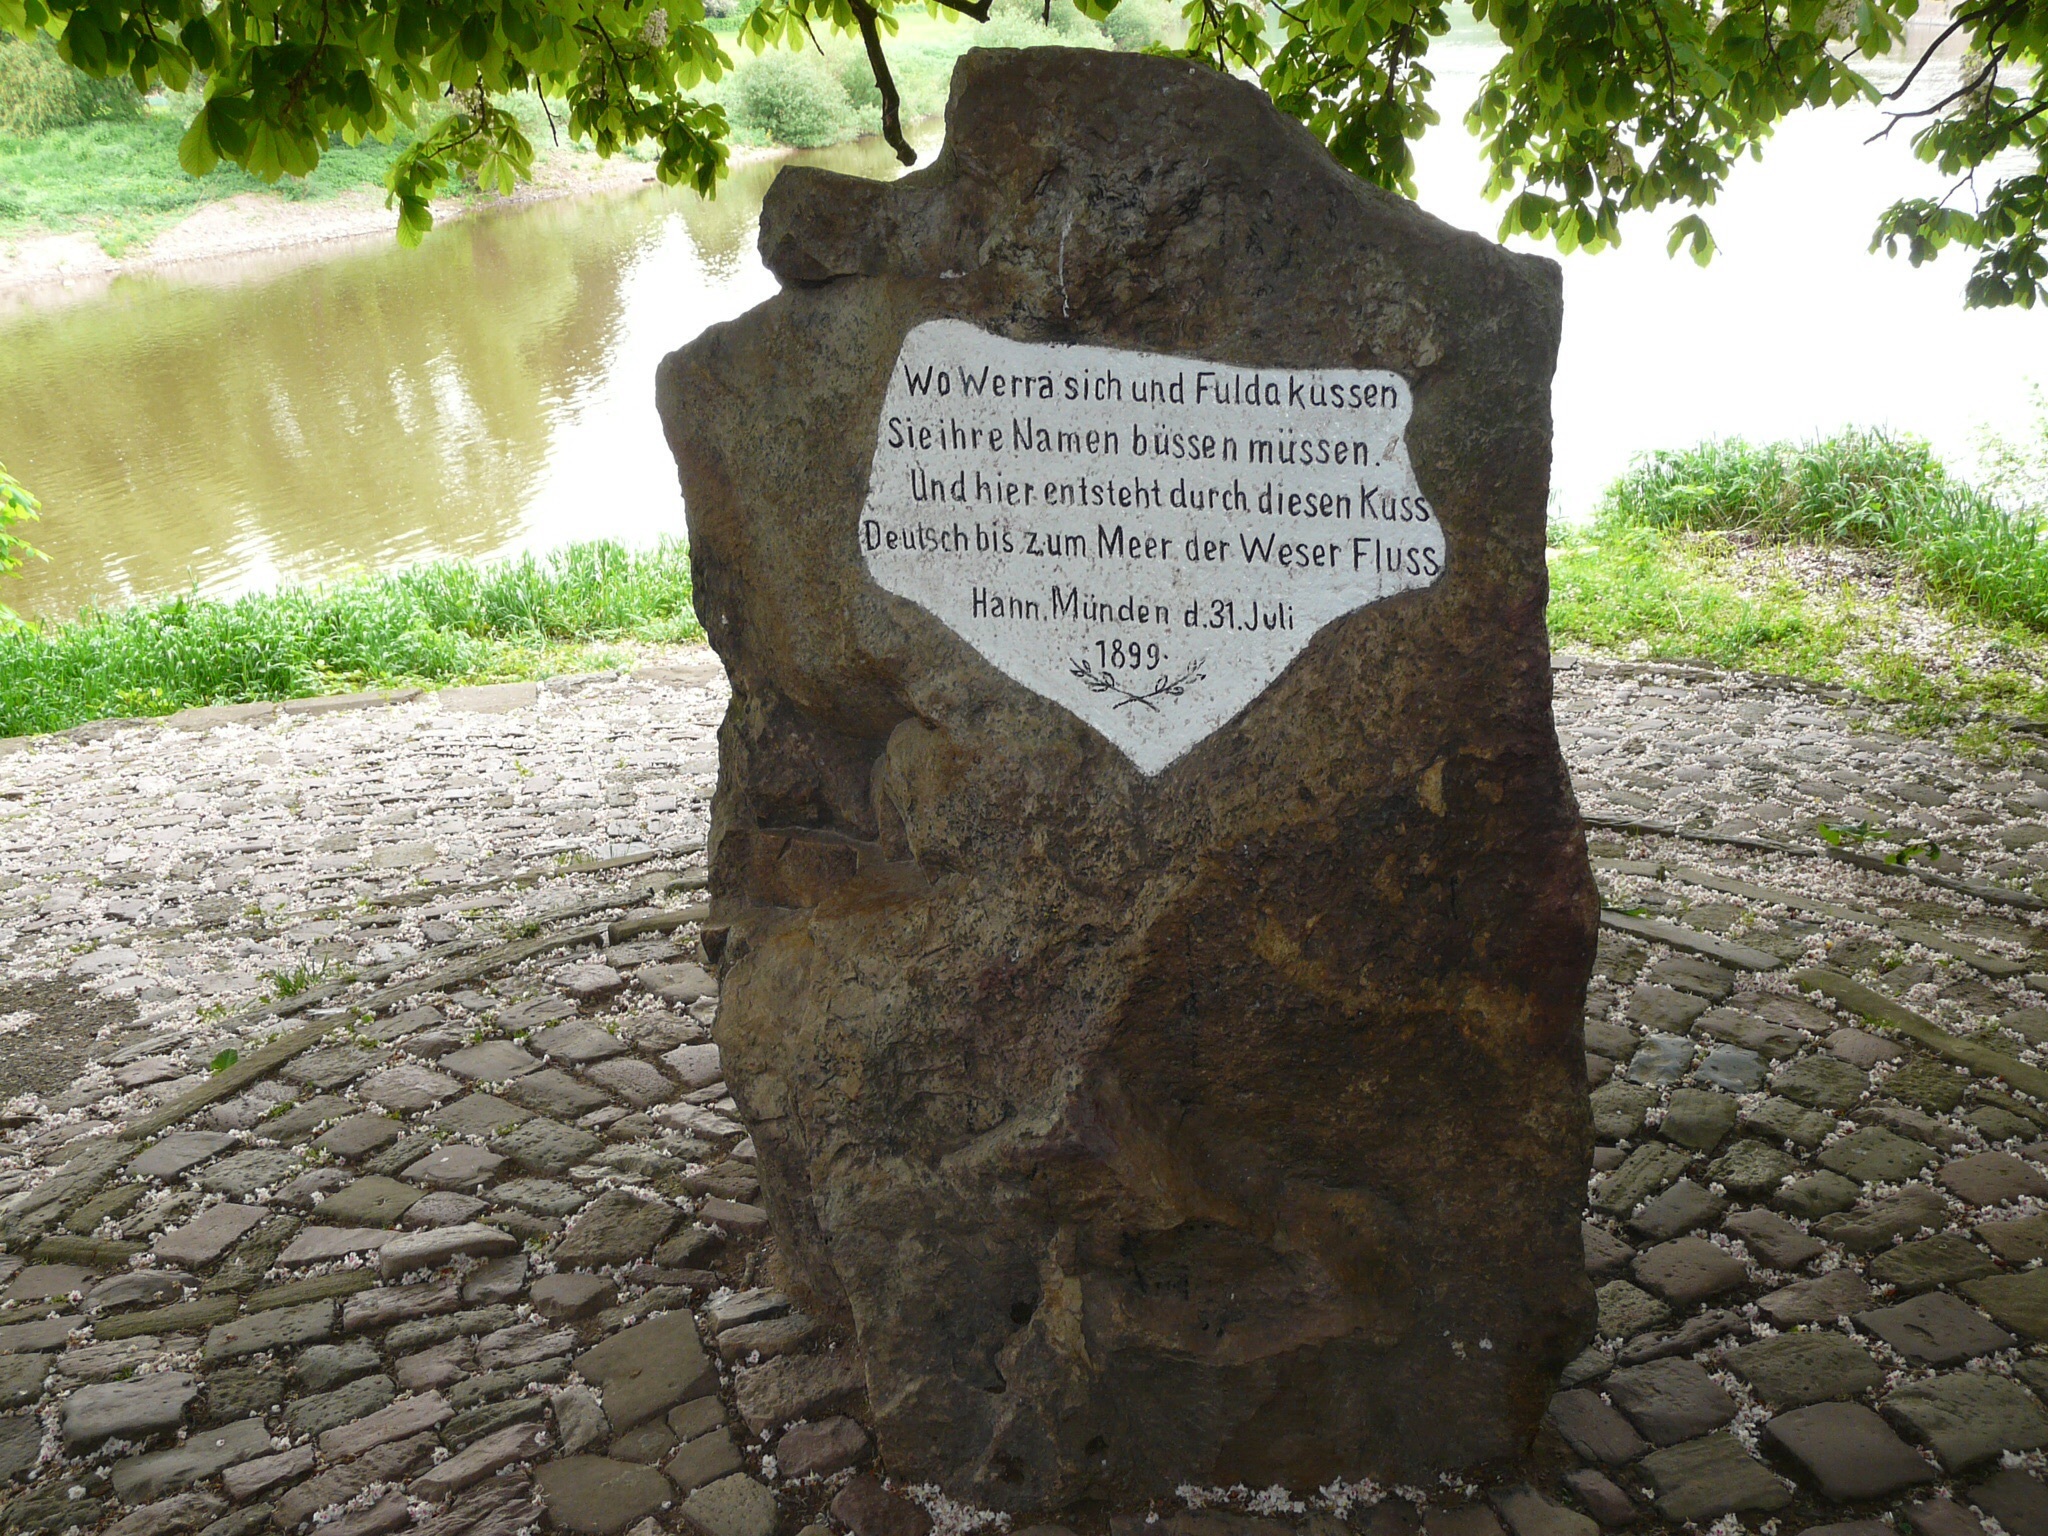
rock, monument, grave, sculpture, memorial, words, headstone, stele, ancient history, fulda, weserstein, lead hann, werra, weser river